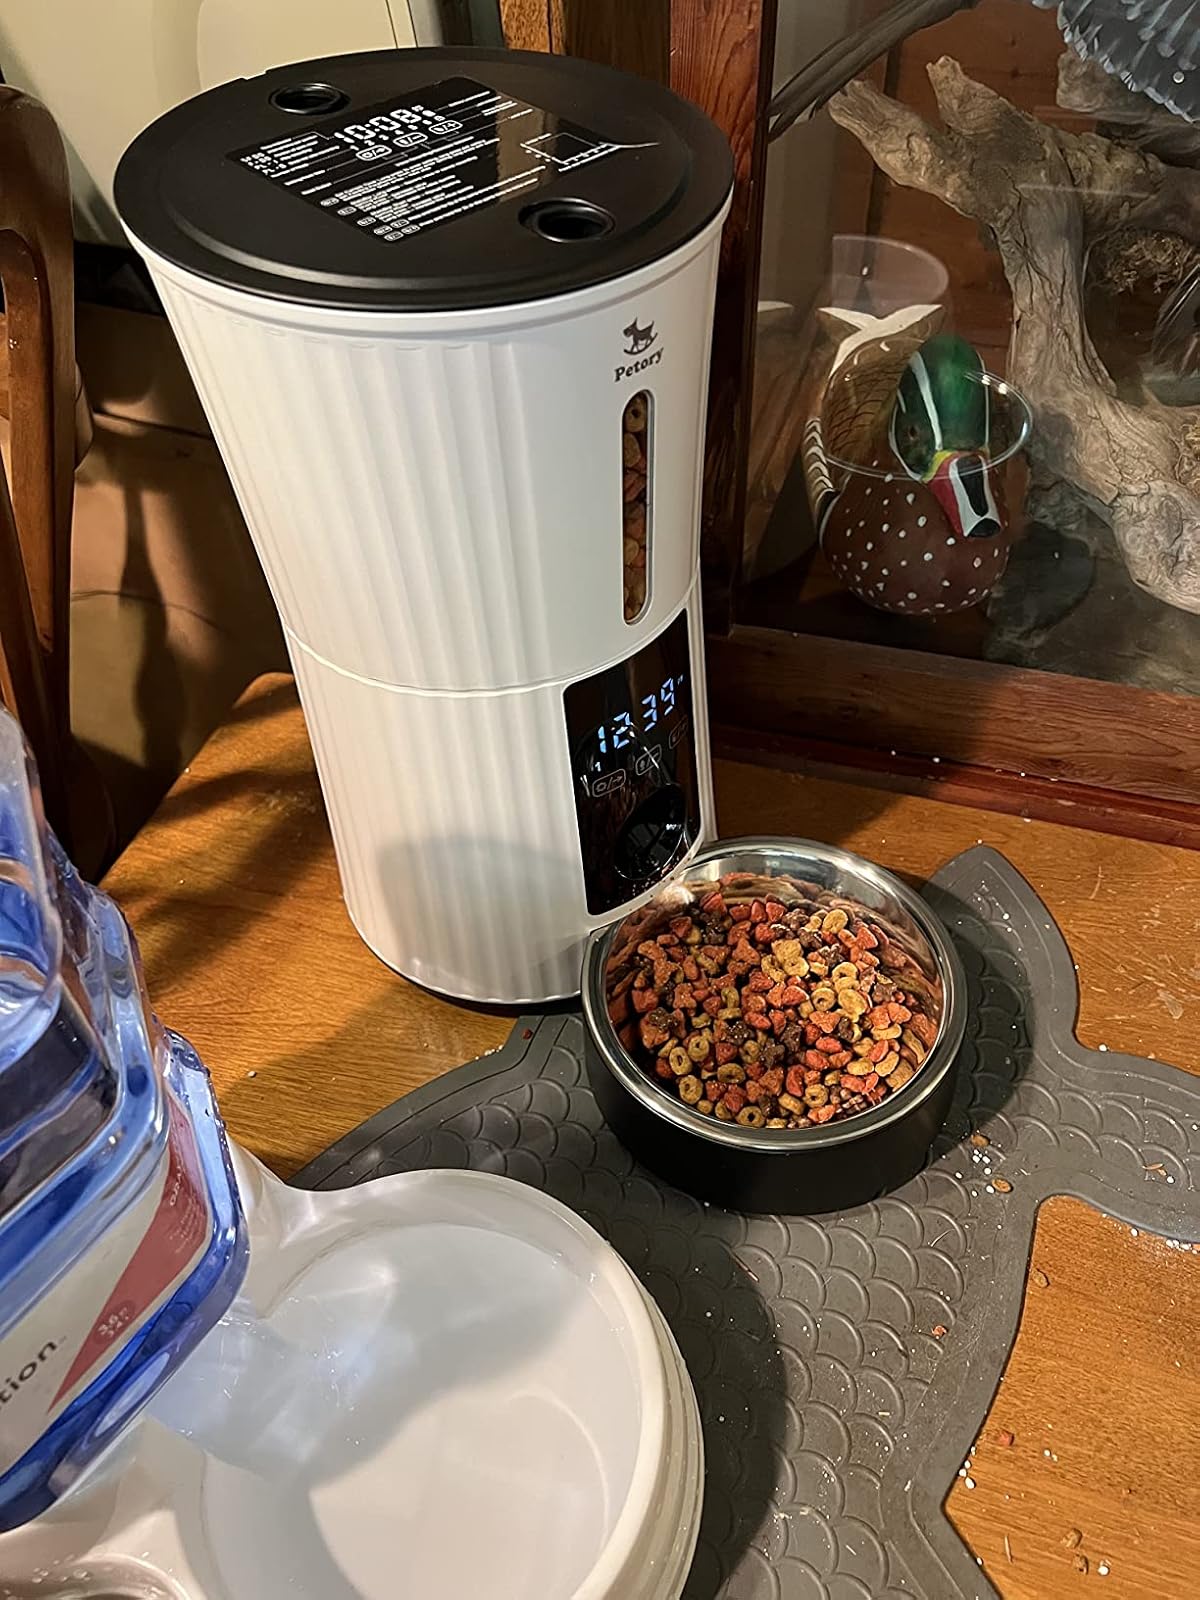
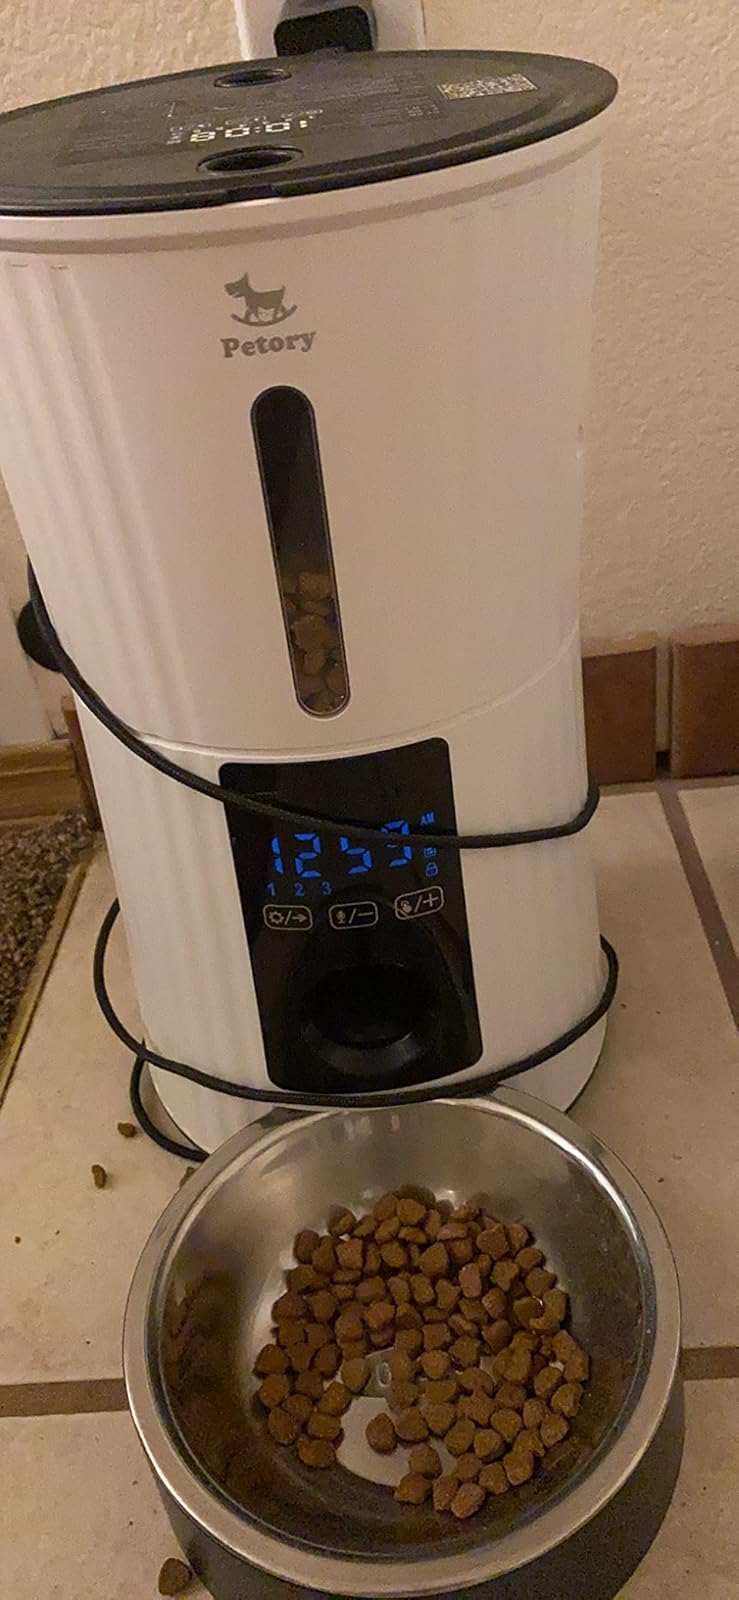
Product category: items_feeder
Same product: yes